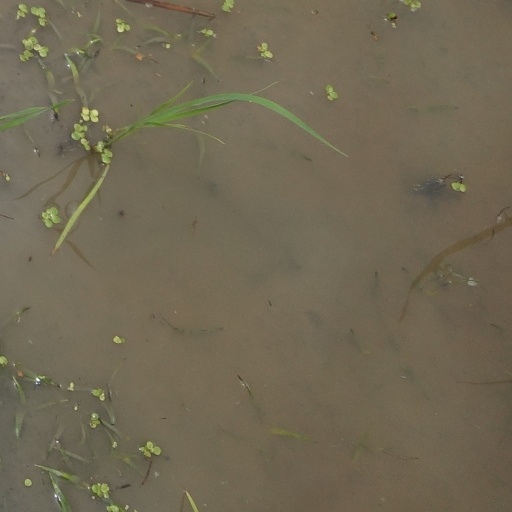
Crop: rice